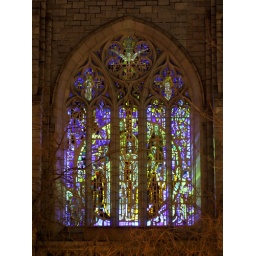
The stained glass window glows with light from within during an evening service.